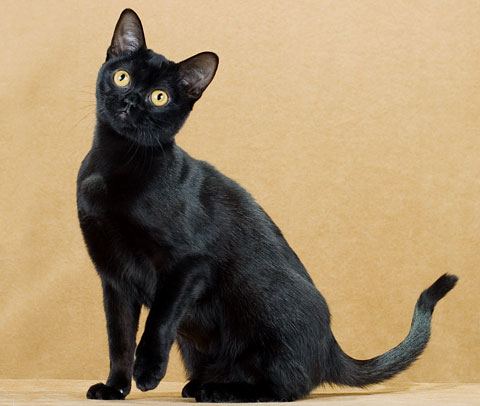
Animal: cat
Breed: bombay